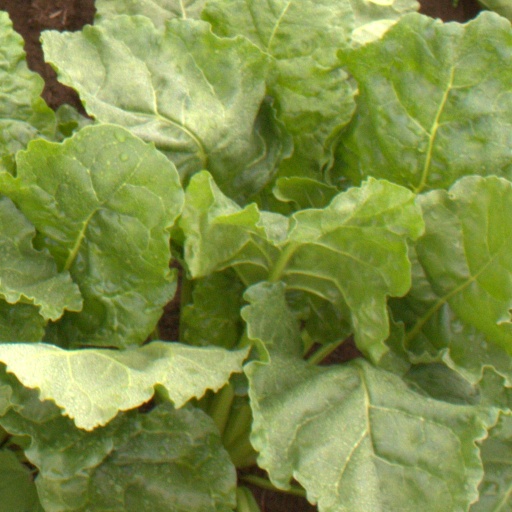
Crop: sugar beet